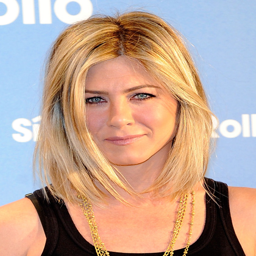
hairstyles for shaped face : heart shaped face the best and worst cuts obsessive